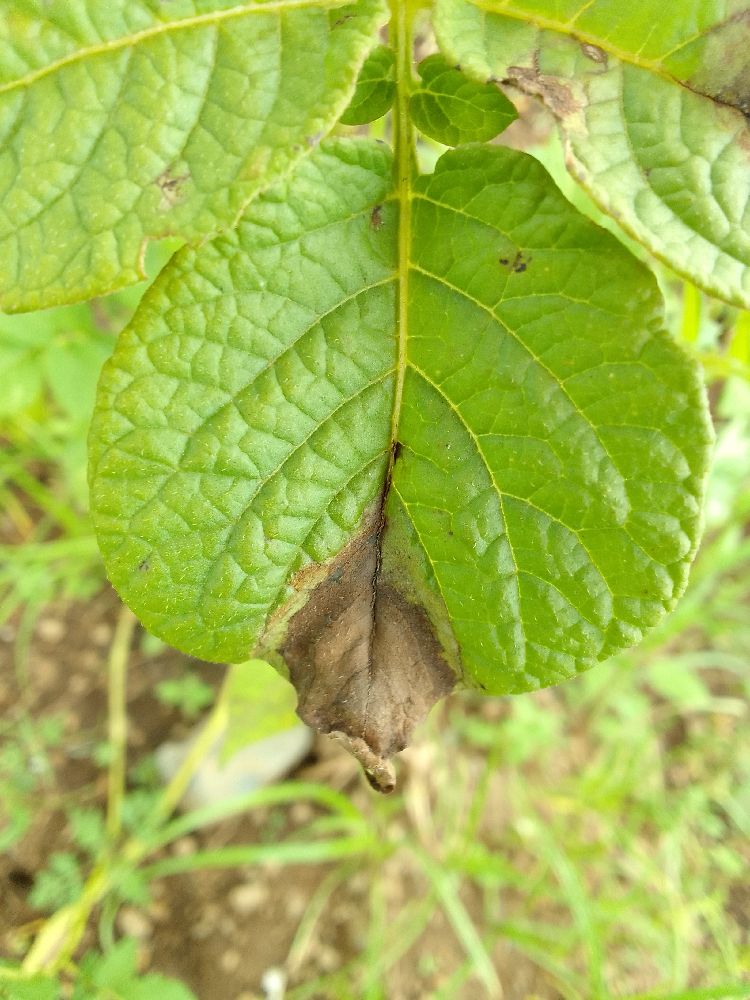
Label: Late blight